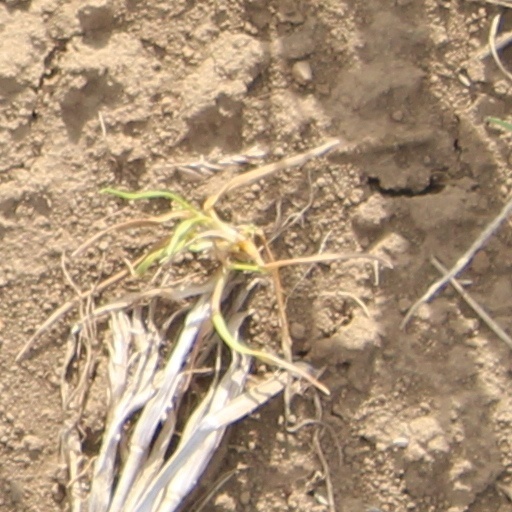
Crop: wheat